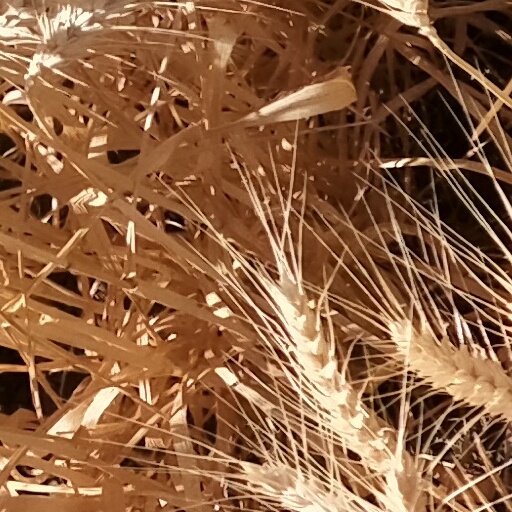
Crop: wheat